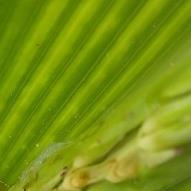
Crop: Maize
Condition: stripe-d